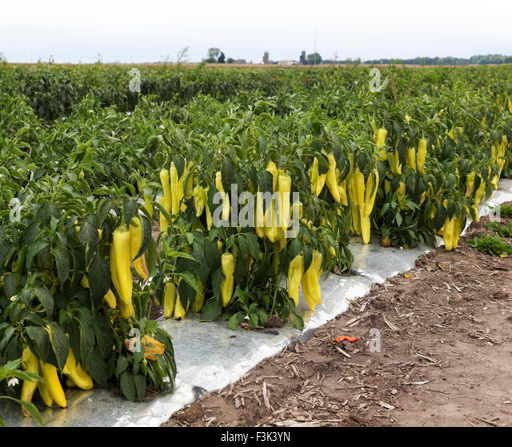
biological cultivar growing in a field